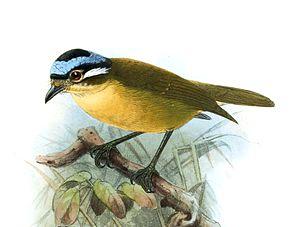
L'Ifrita de Kowald est une espèce de petits oiseaux insectivores, endémique aux forêts tropicales de la Nouvelle-Guinée. Il mesure jusqu'à 16,5 cm de long et il a le plumage brun avec une couronne bleue et noire. Le mâle a une raie blanche derrière l'œil, mais chez la femelle la raie est jaune. Il grimpe le long du tronc des arbres à la recherche des insectes.